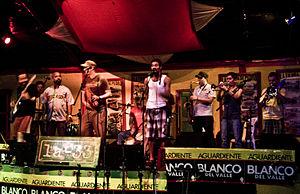
L’association Tempo latino est créé en septembre 1993 à Vic-Fezensac dans le but de réaliser un festival mettant en scène la musique afro-cubaine et la musique latine.
La 33 est un groupe de salsa issu de la rue calle 33 du quartier Teusaquillo de Bogota, capitale de la Colombie.